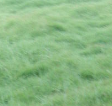
Surface type: grass